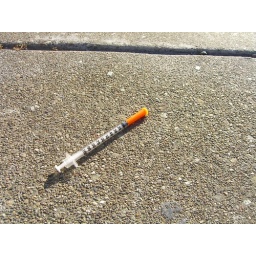
another needle, but in all fairness, this could be for black market collagen injections